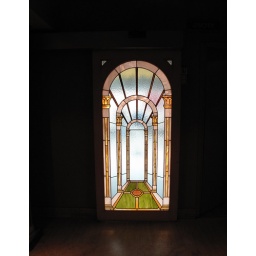
The restaurant where we had lunch in Rome had a cool stained glass window on it's door...